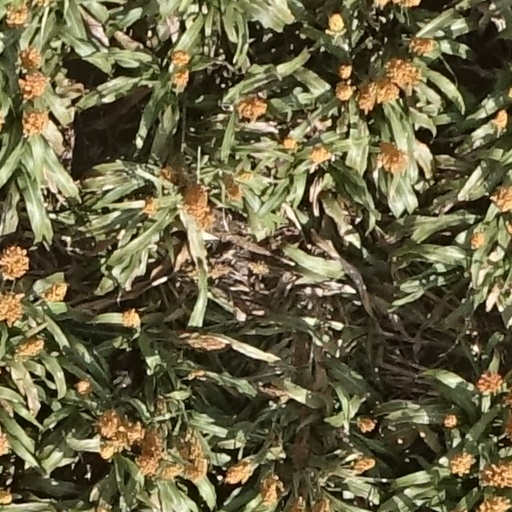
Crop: sorghum